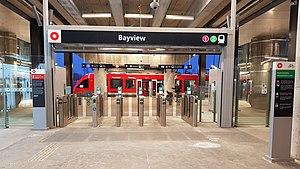
Le niveau inférieur (Ligne Trillium) pour l'entrée de la station Bayview en mars 2020.